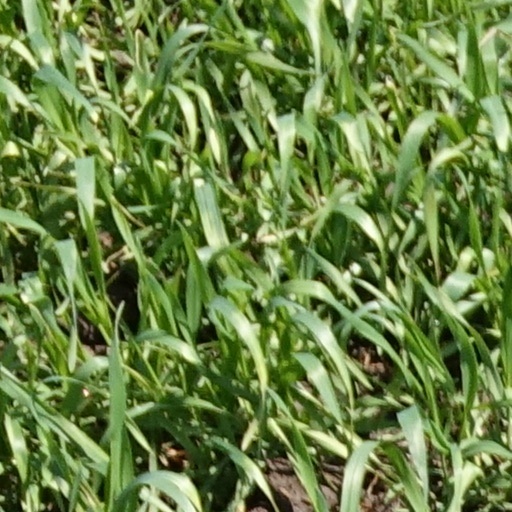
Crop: wheat